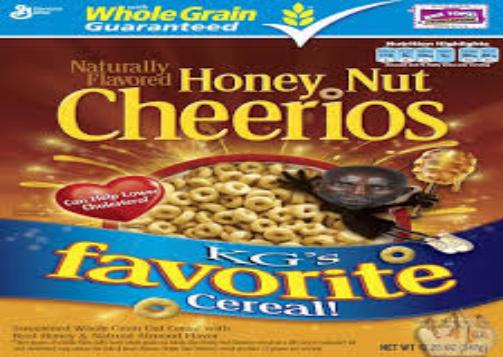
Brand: Honey Nut Cheerios
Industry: Food